Old Grand-Dad

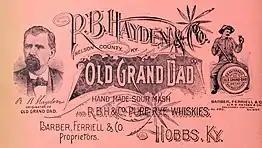
1894 ad

Old Grand-Dad is a brand of bourbon whiskey distilled at the Jim Beam distillery in Clermont, Kentucky. The brand was created by Raymond B. Hayden and named after his grandfather Meredith Basil Hayden Sr., who was a well known distiller during his lifetime. A fanciful portrait of Hayden Sr. is depicted on the front of each bottle. Today, it is owned and produced by Suntory Global Spirits.